Owen Moore

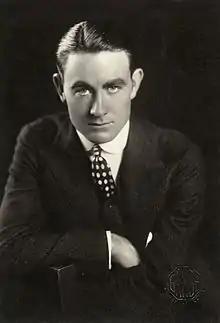
Moore in 1914

Owen Moore (12 December 1886 – 9 June 1939) was an Irish-born American actor, appearing in more than 279 movies spanning from 1908 to 1937.